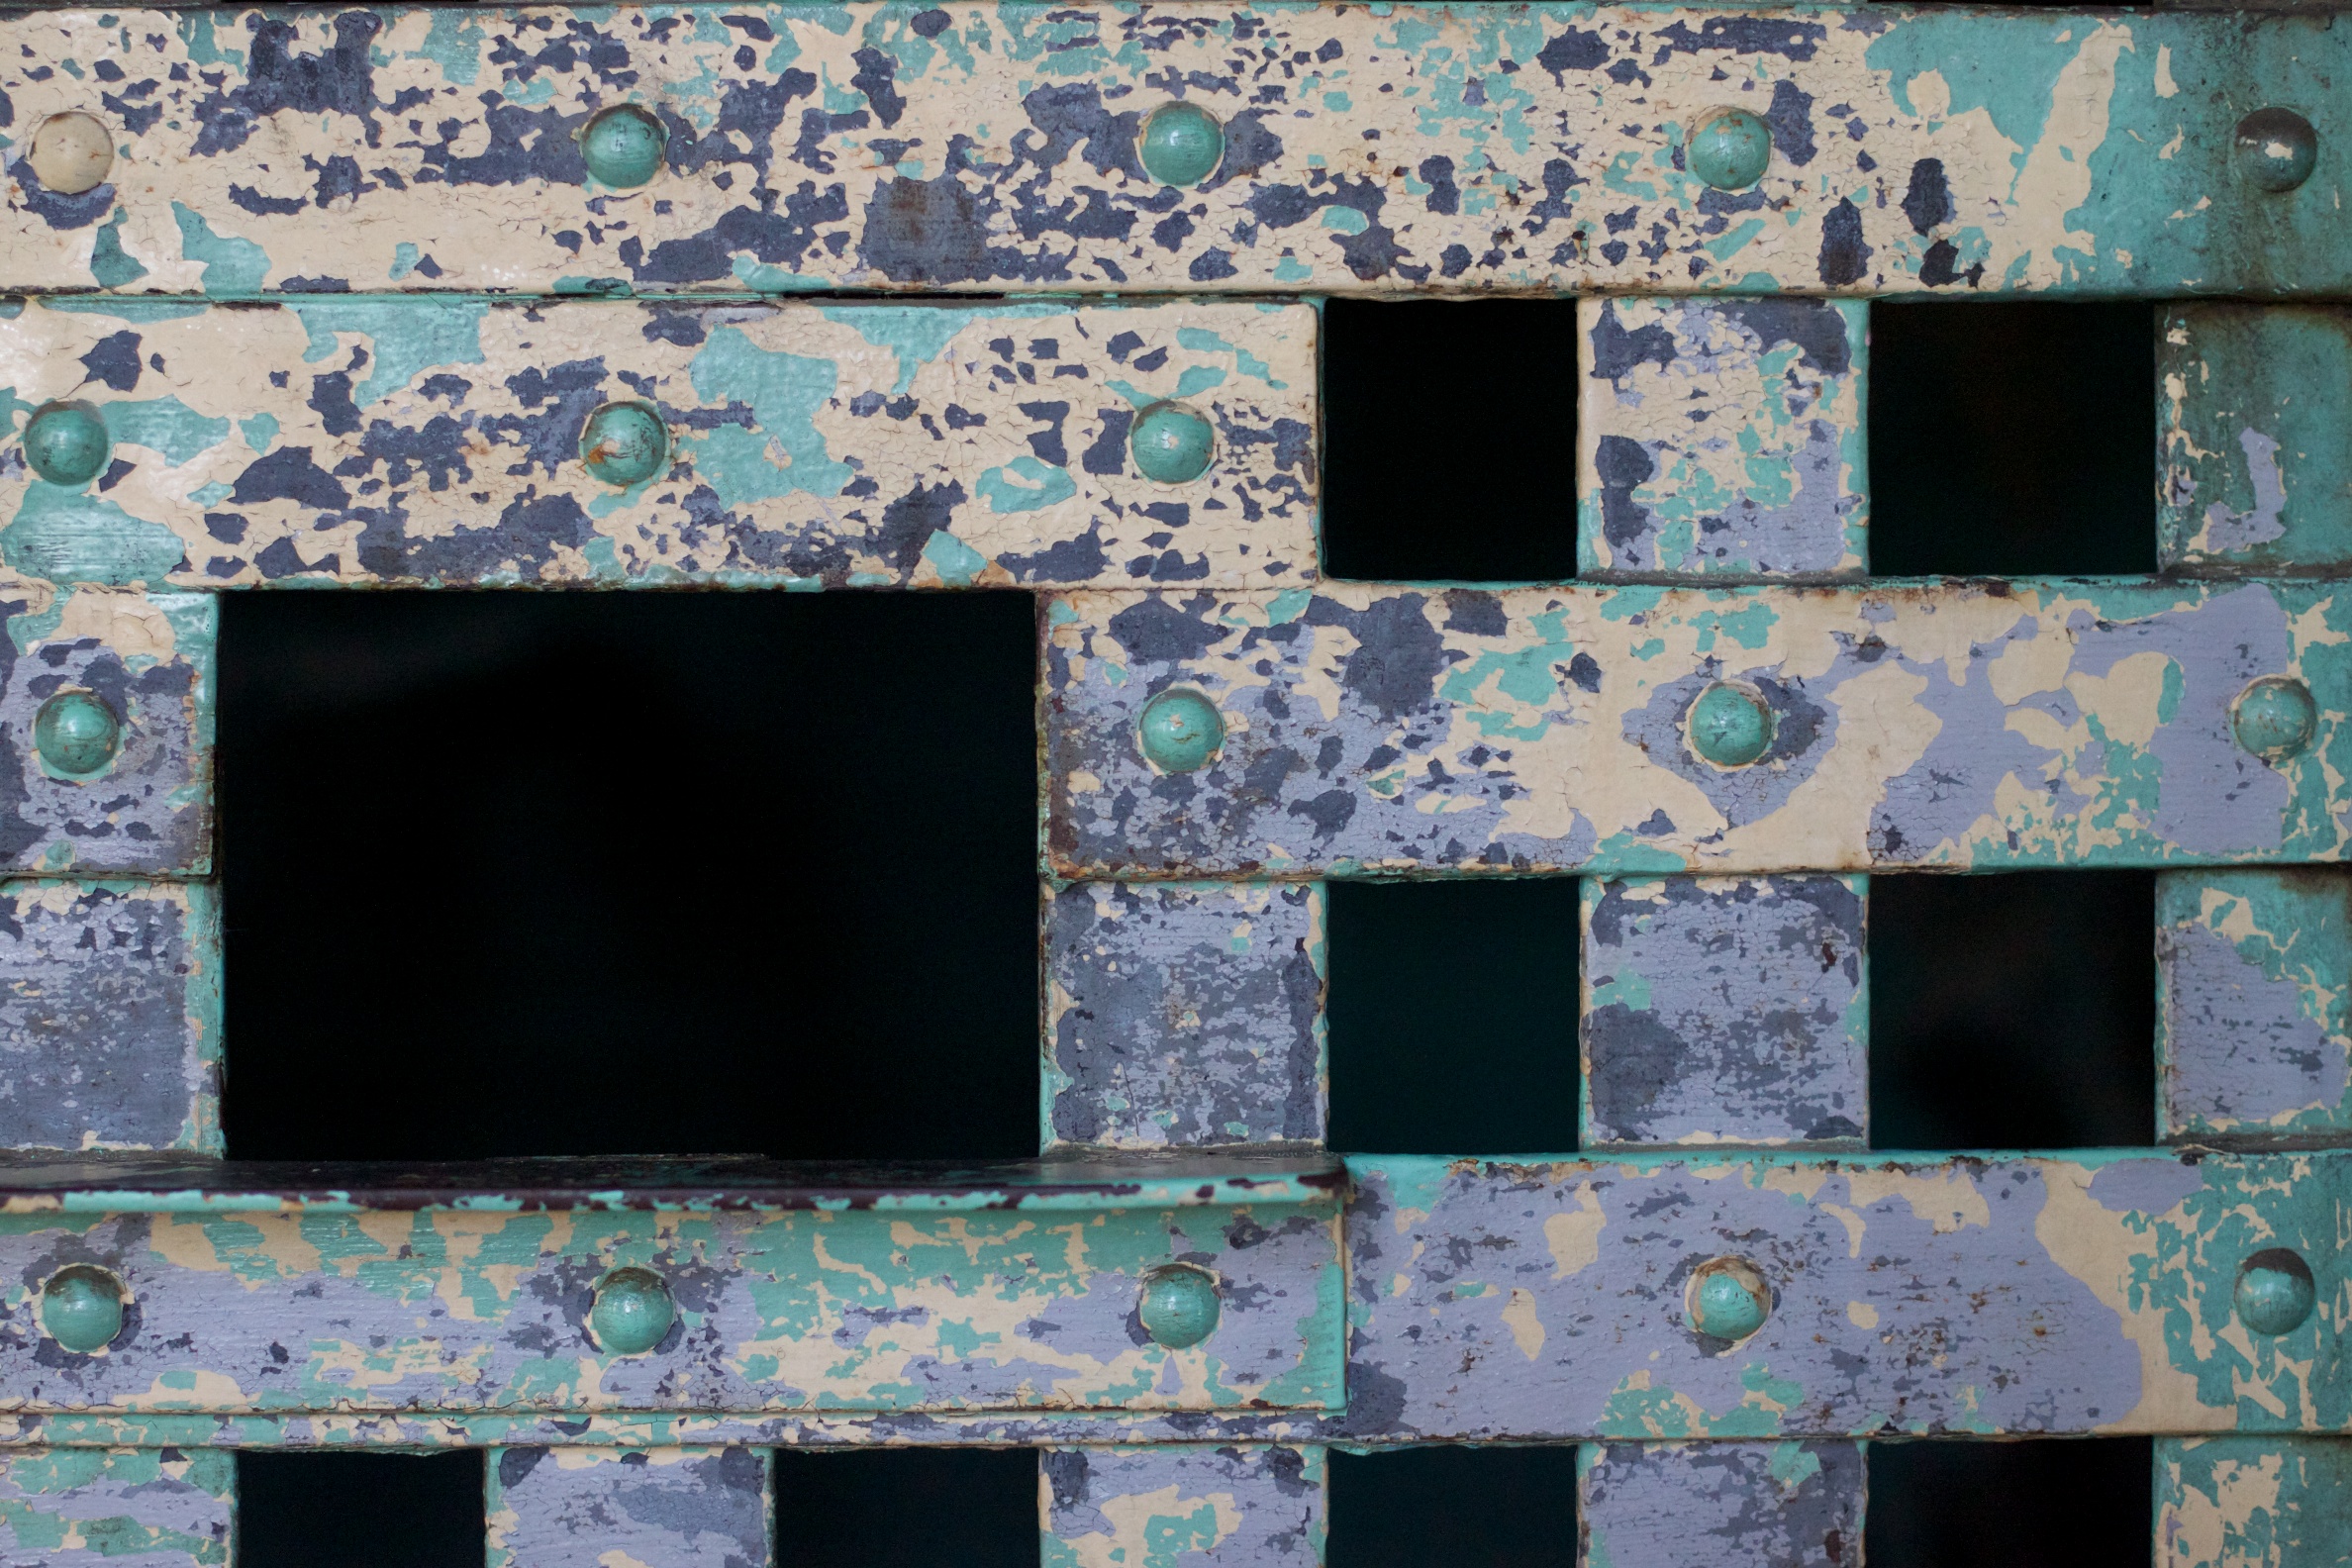
pattern, blue, textile, art, design, picture frame, odyssey, idaho, flooring